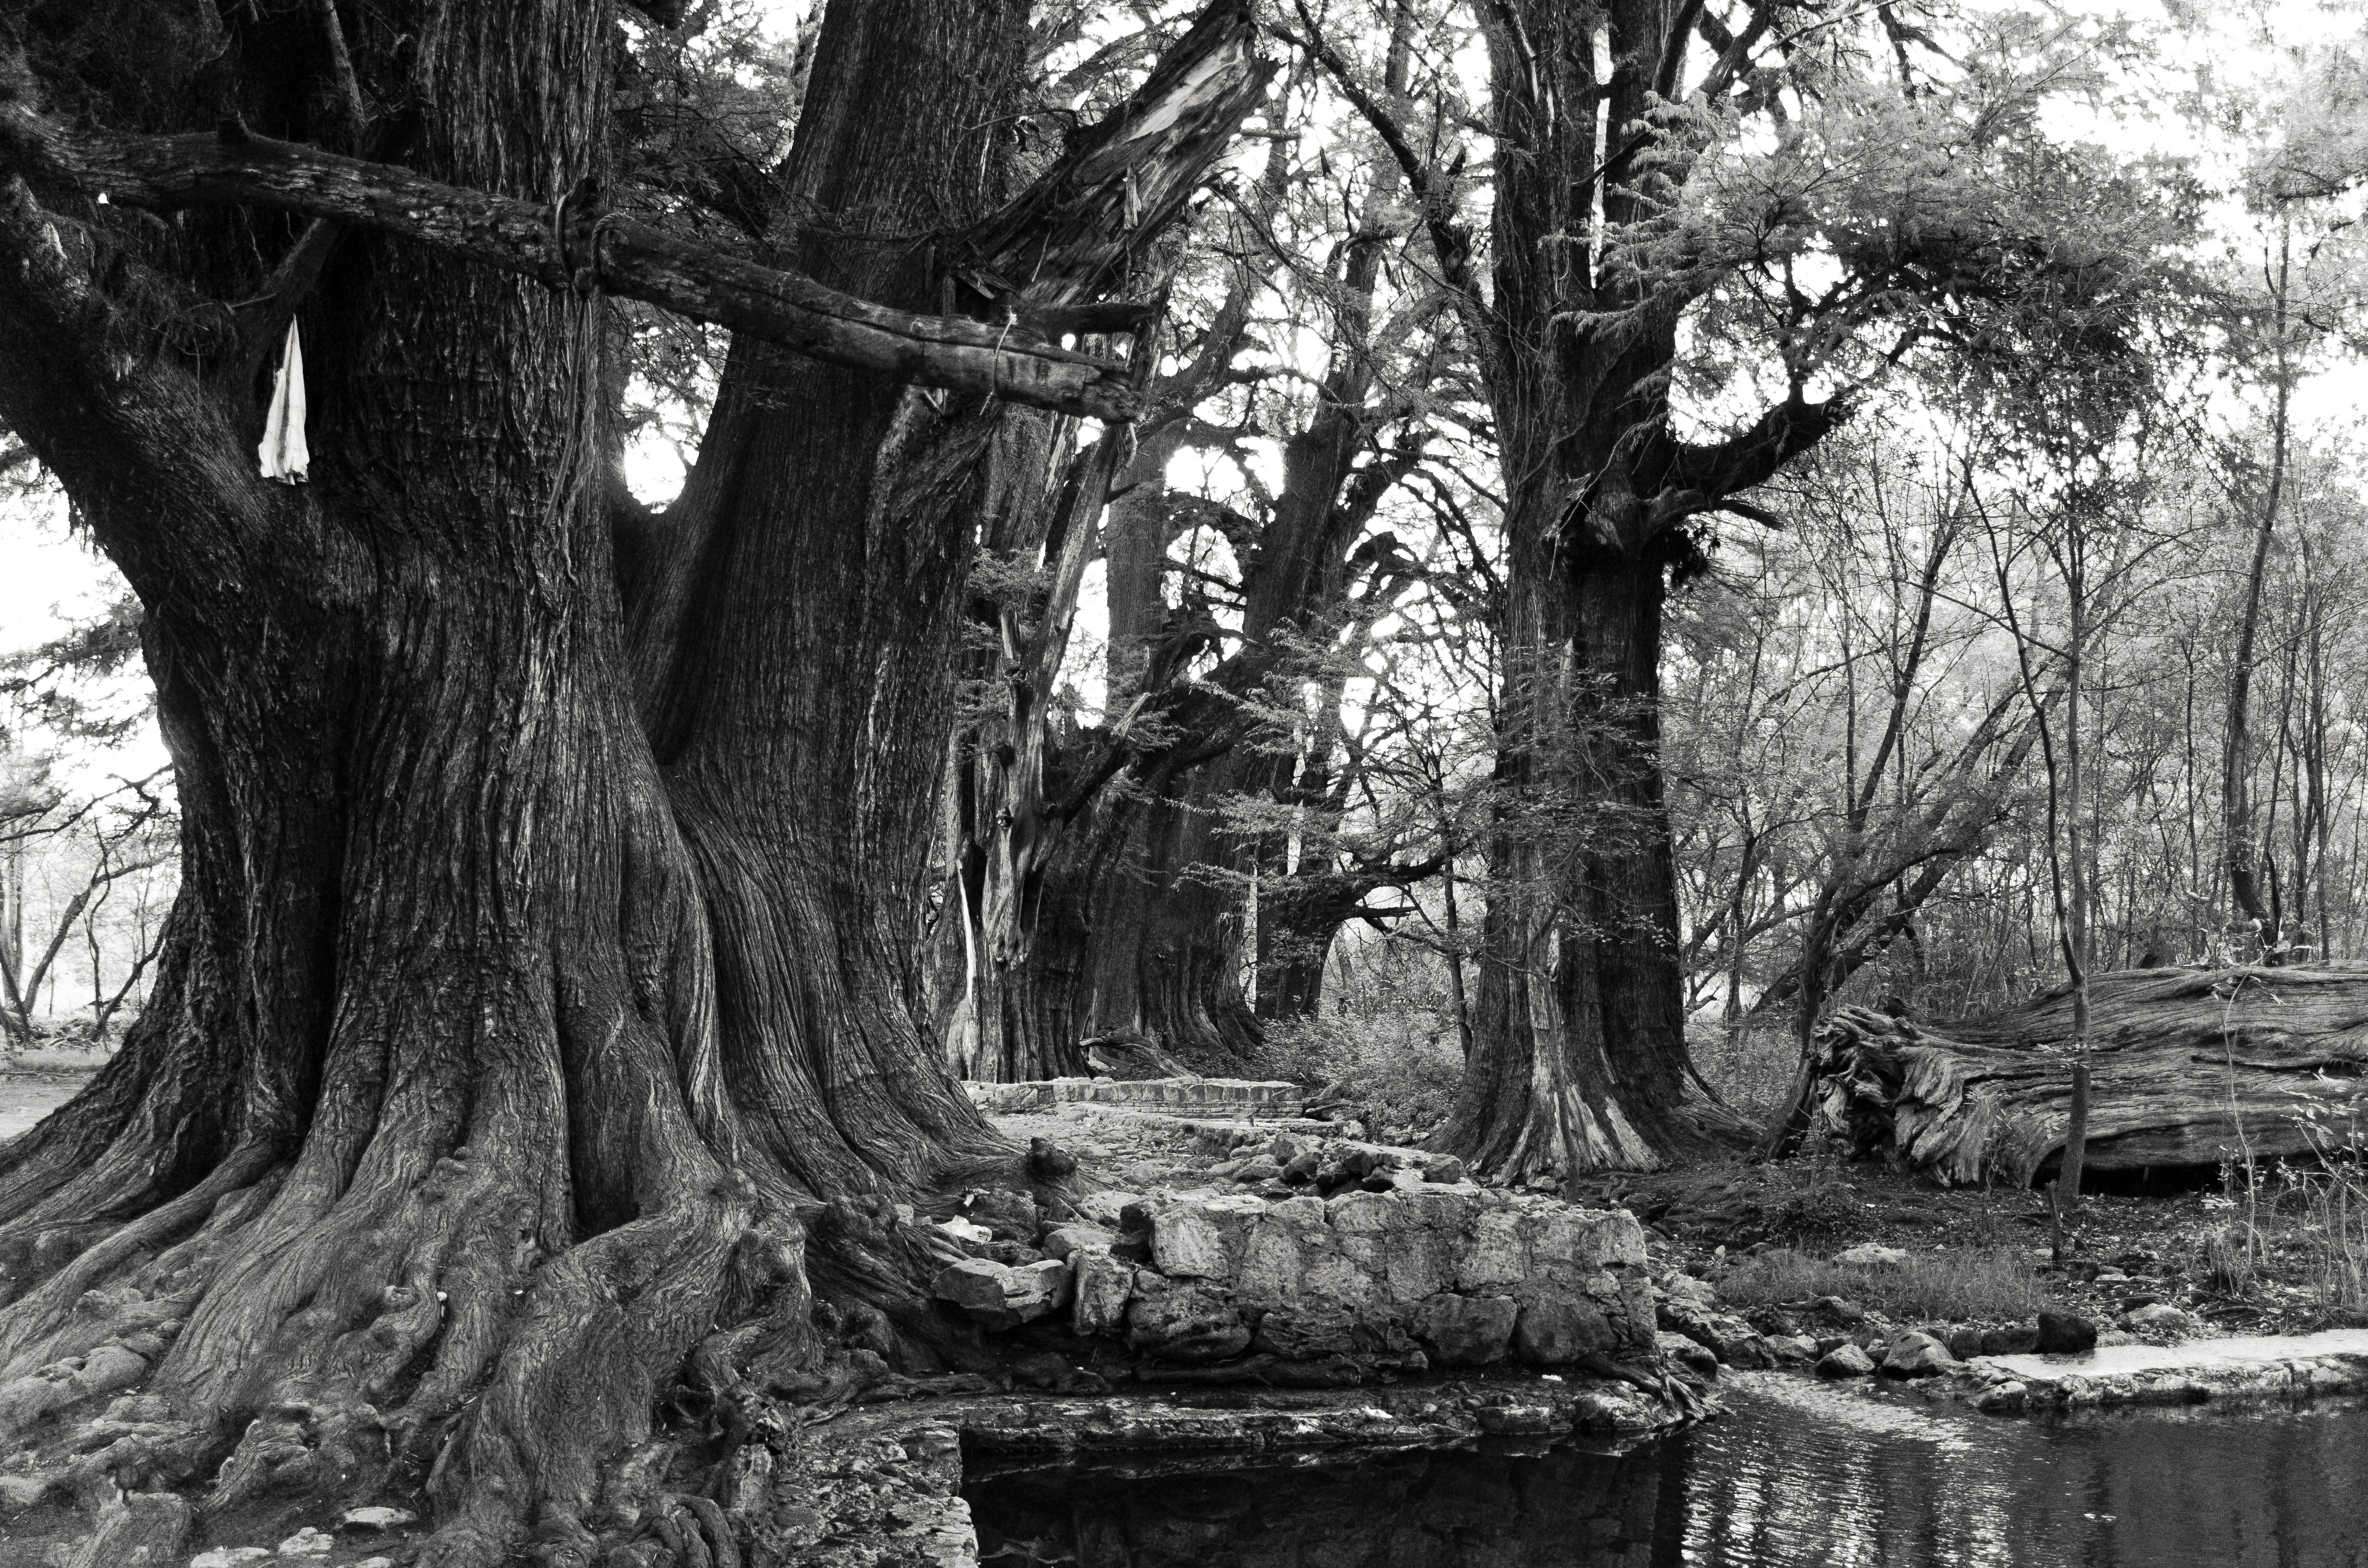
tree, nature, forest, branch, black and white, plant, wood, leaf, flower, trunk, botany, monochrome, season, woodland, habitat, monochrome photography, natural environment, woody plant